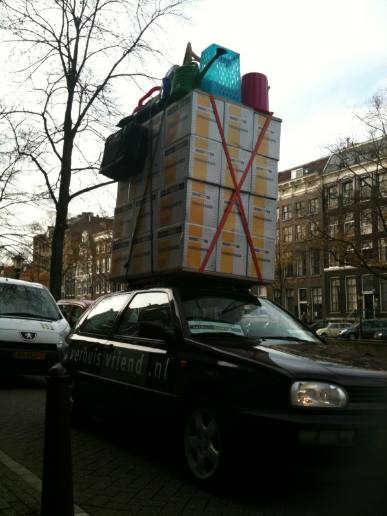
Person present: No